Charles Reade

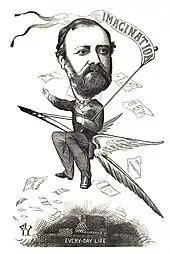
"Charles Reade," illustrated by Frederick Waddy (1872)

Reade fell out of fashion by the turn of the century—"it is unusual to meet anyone who has voluntarily read him," wrote George Orwell in an essay on Reade—but during the 19th century Reade was one of Britain's most popular novelists. He was not highly regarded by critics. The following assessment by Justin McCarthy, writing in 1872, is typical: